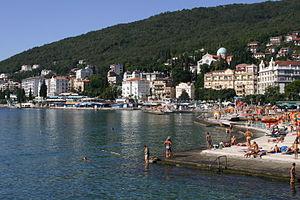
Opatija est une ville et une municipalité située en Istrie, au fond de la baie de Kvarner, dans le comitat de Primorje-Gorski Kotar, en Croatie. Elle était, au XIXᵉ siècle, une station balnéaire très mondaine et internationale. Opatija jouit d'un climat méditerranéen doux, à l'abri des vents froids.